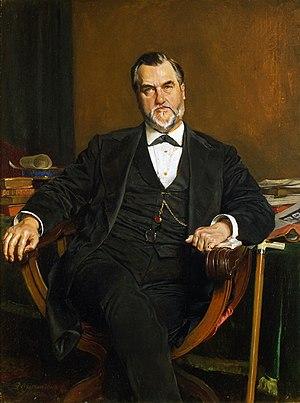
Amasa Leland Stanford, né le 9 mars 1824 à Watervliet et mort le 21 juin 1893 à Palo Alto, est un homme d'affaires et un homme politique américain. Huitième gouverneur de Californie, de 1862 à 1863, membre des Big Four, président de la Southern Pacific Railroad, il fonda avec sa femme Jane l'université Stanford.
La ruée vers l’or en Californie est une période d'environ huit ans qui commença en janvier 1848 par suite de la découverte d'or à Sutter's Mill, une scierie appartenant au Suisse Johann August Sutter, près de Coloma, à l'est de Sacramento, dans l'actuel État de Californie. La nouvelle se répandit rapidement et attira en Californie plus de 300 000 aventuriers, américains et étrangers.